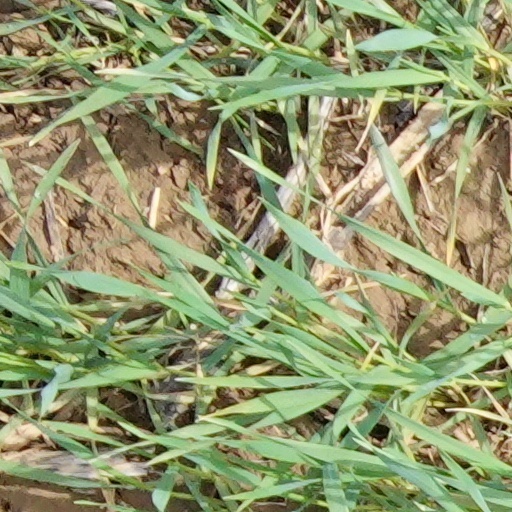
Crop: wheat